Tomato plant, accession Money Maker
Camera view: vertical (180 deg); turntable rotation: 0 degrees
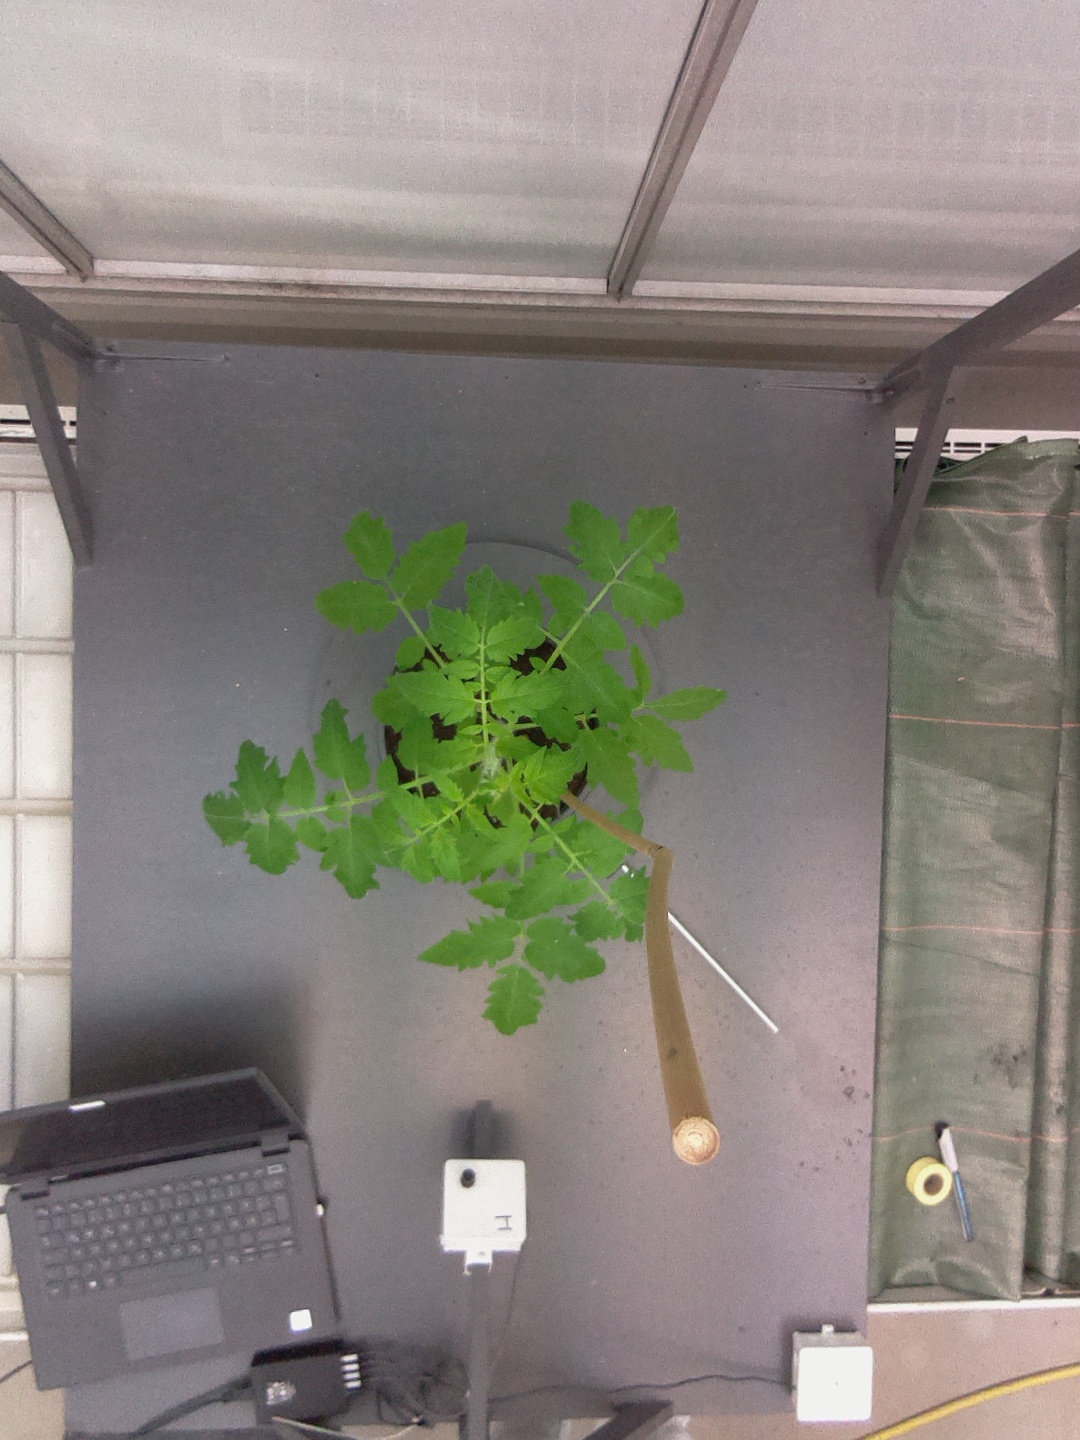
BBCH growth stage 14: 8 of true leaves visible